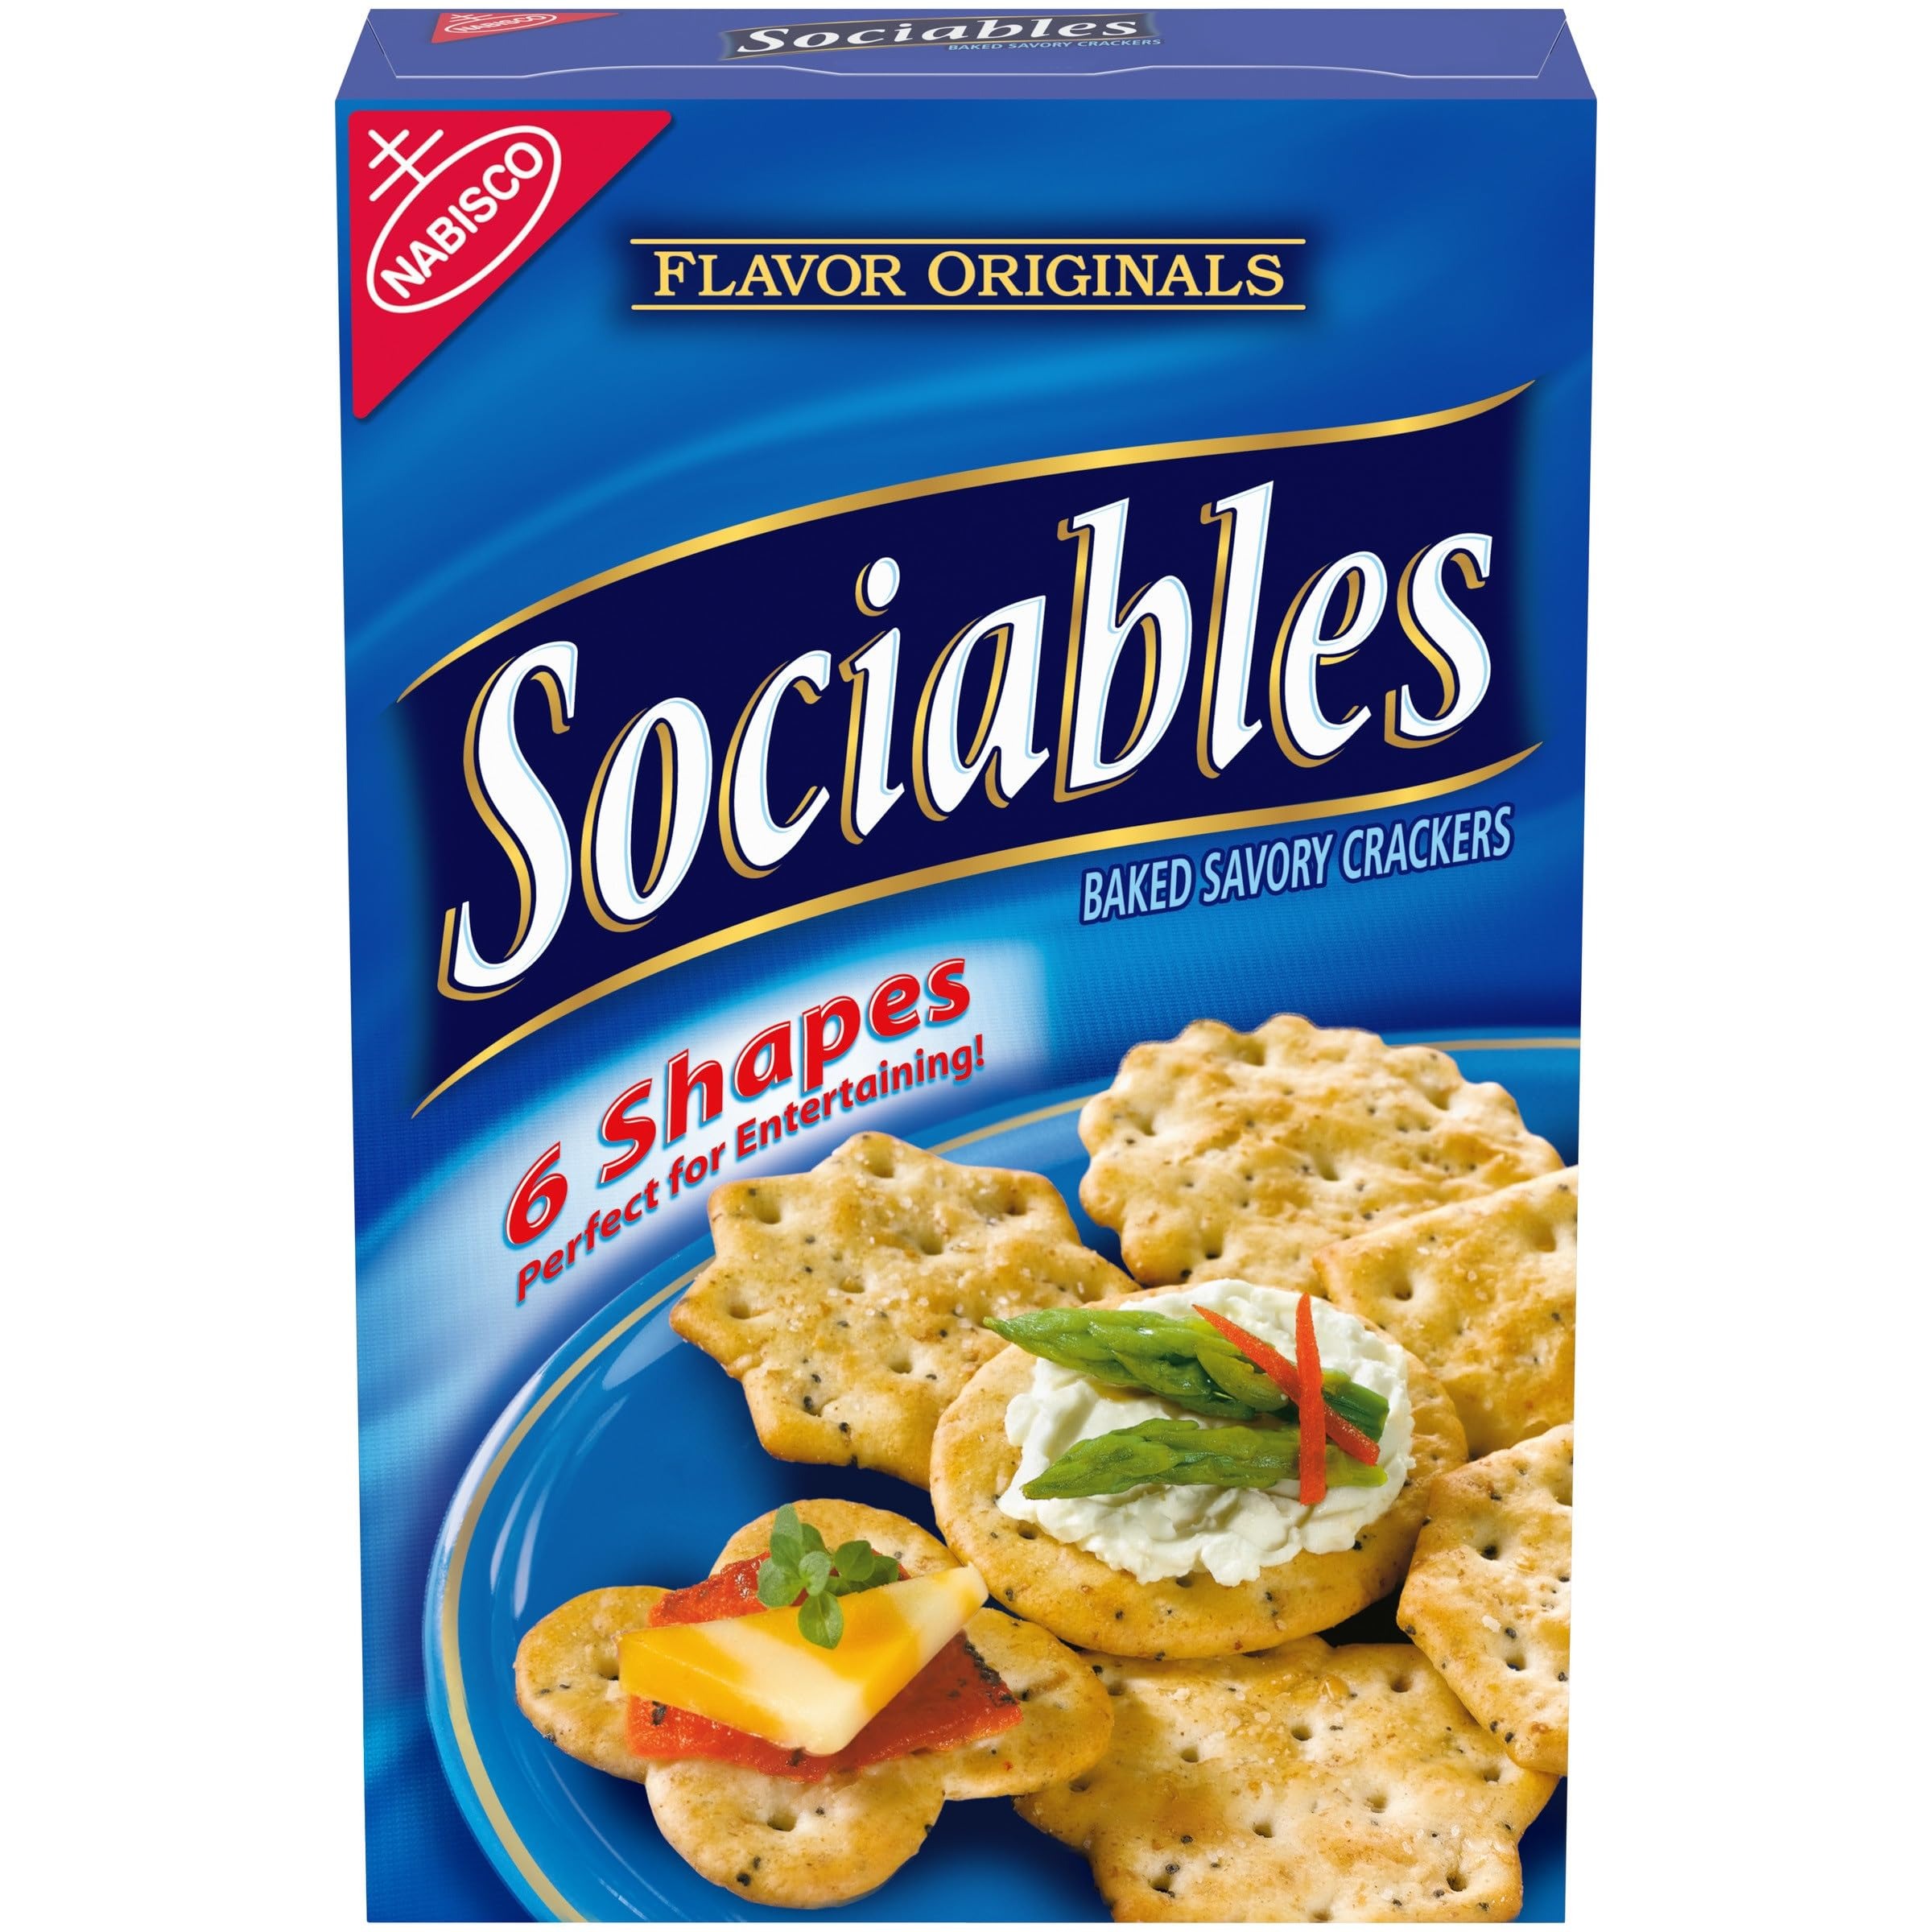
Item Name: Flavor Originals Sociables Baked Savory Crackers, Party Snacks, 7.5 oz
Bullet Point 1: Includes one 7.5 oz box of Flavor Originals Sociables Baked Savory Crackers
Bullet Point 2: Flavor Originals Sociables crackers are made with whole wheat flour, poppy seeds and sesame seeds
Bullet Point 3: Six cracker shapes, perfect for entertaining and creating holiday party platters
Bullet Point 4: Pair with your favorite meat, veggies, dips and cheeses to create delicious charcuterie boards
Bullet Point 5: Great anytime snack and a great compliment for lunchboxes, quick meals or appetizers
Value: 7.5
Unit: Ounce

Price: 4.49